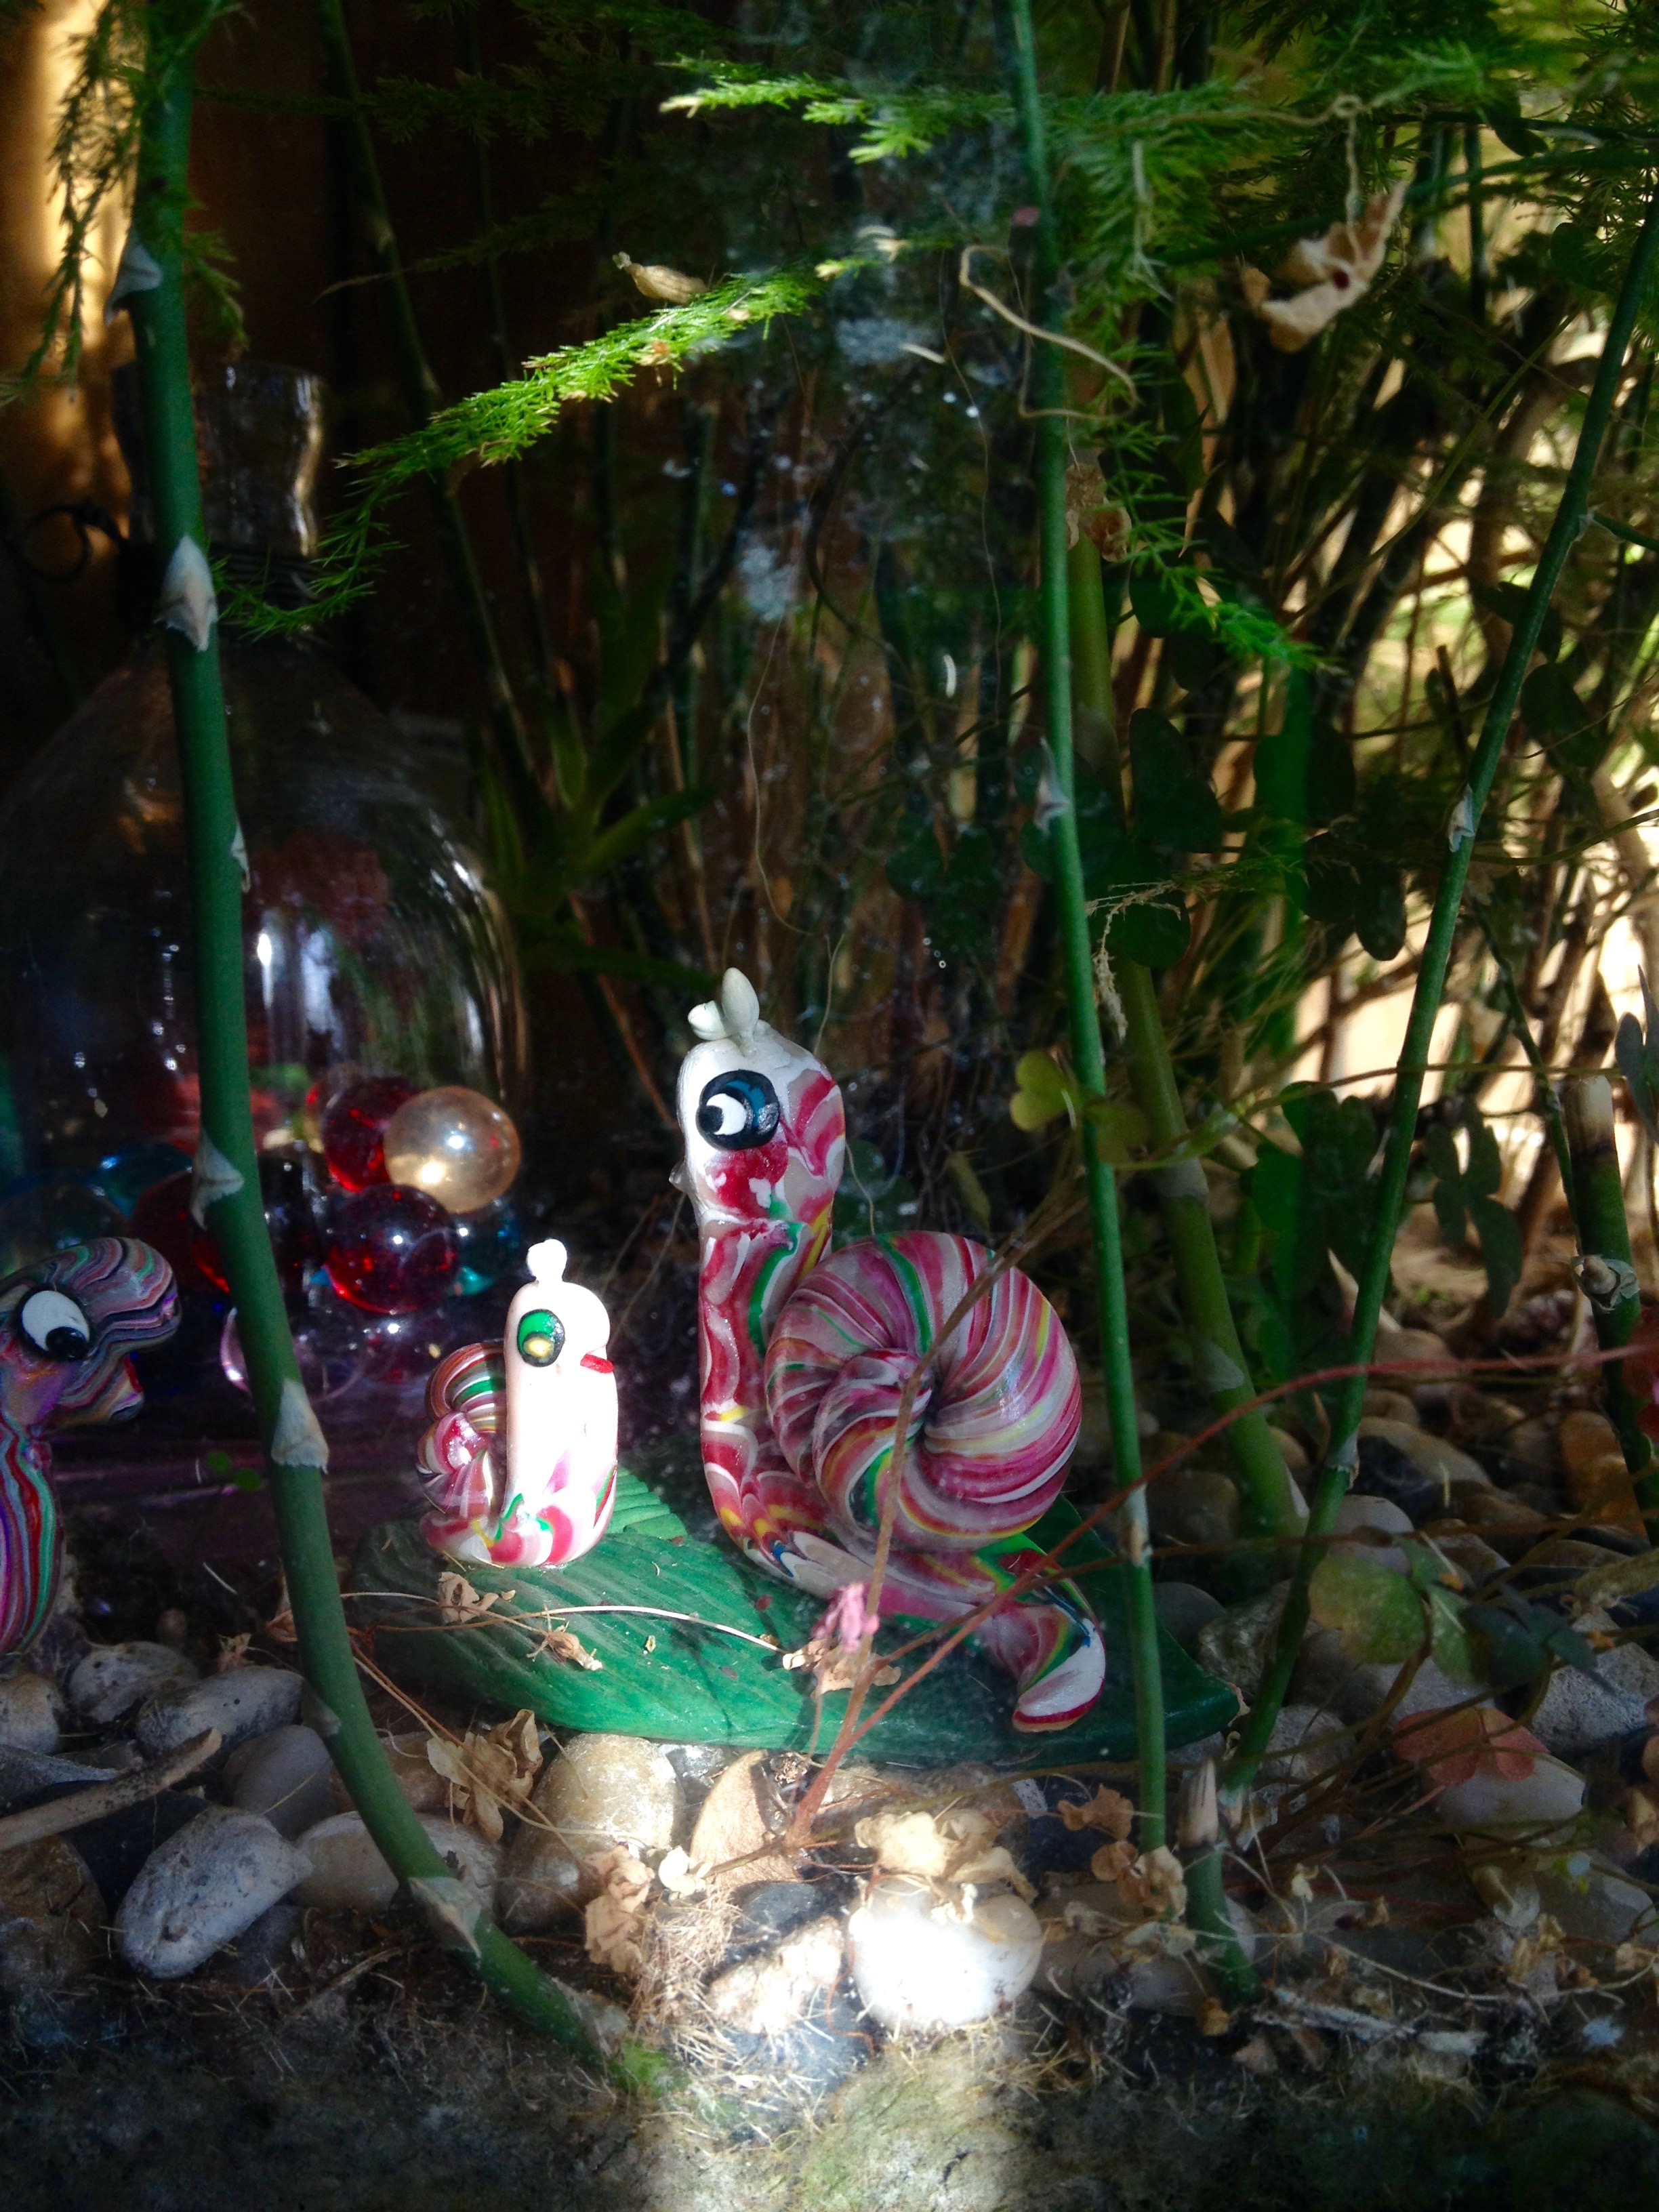
sunbathing, jungle, christmas decoration, clay, terrarium, water feature, snails, caracol